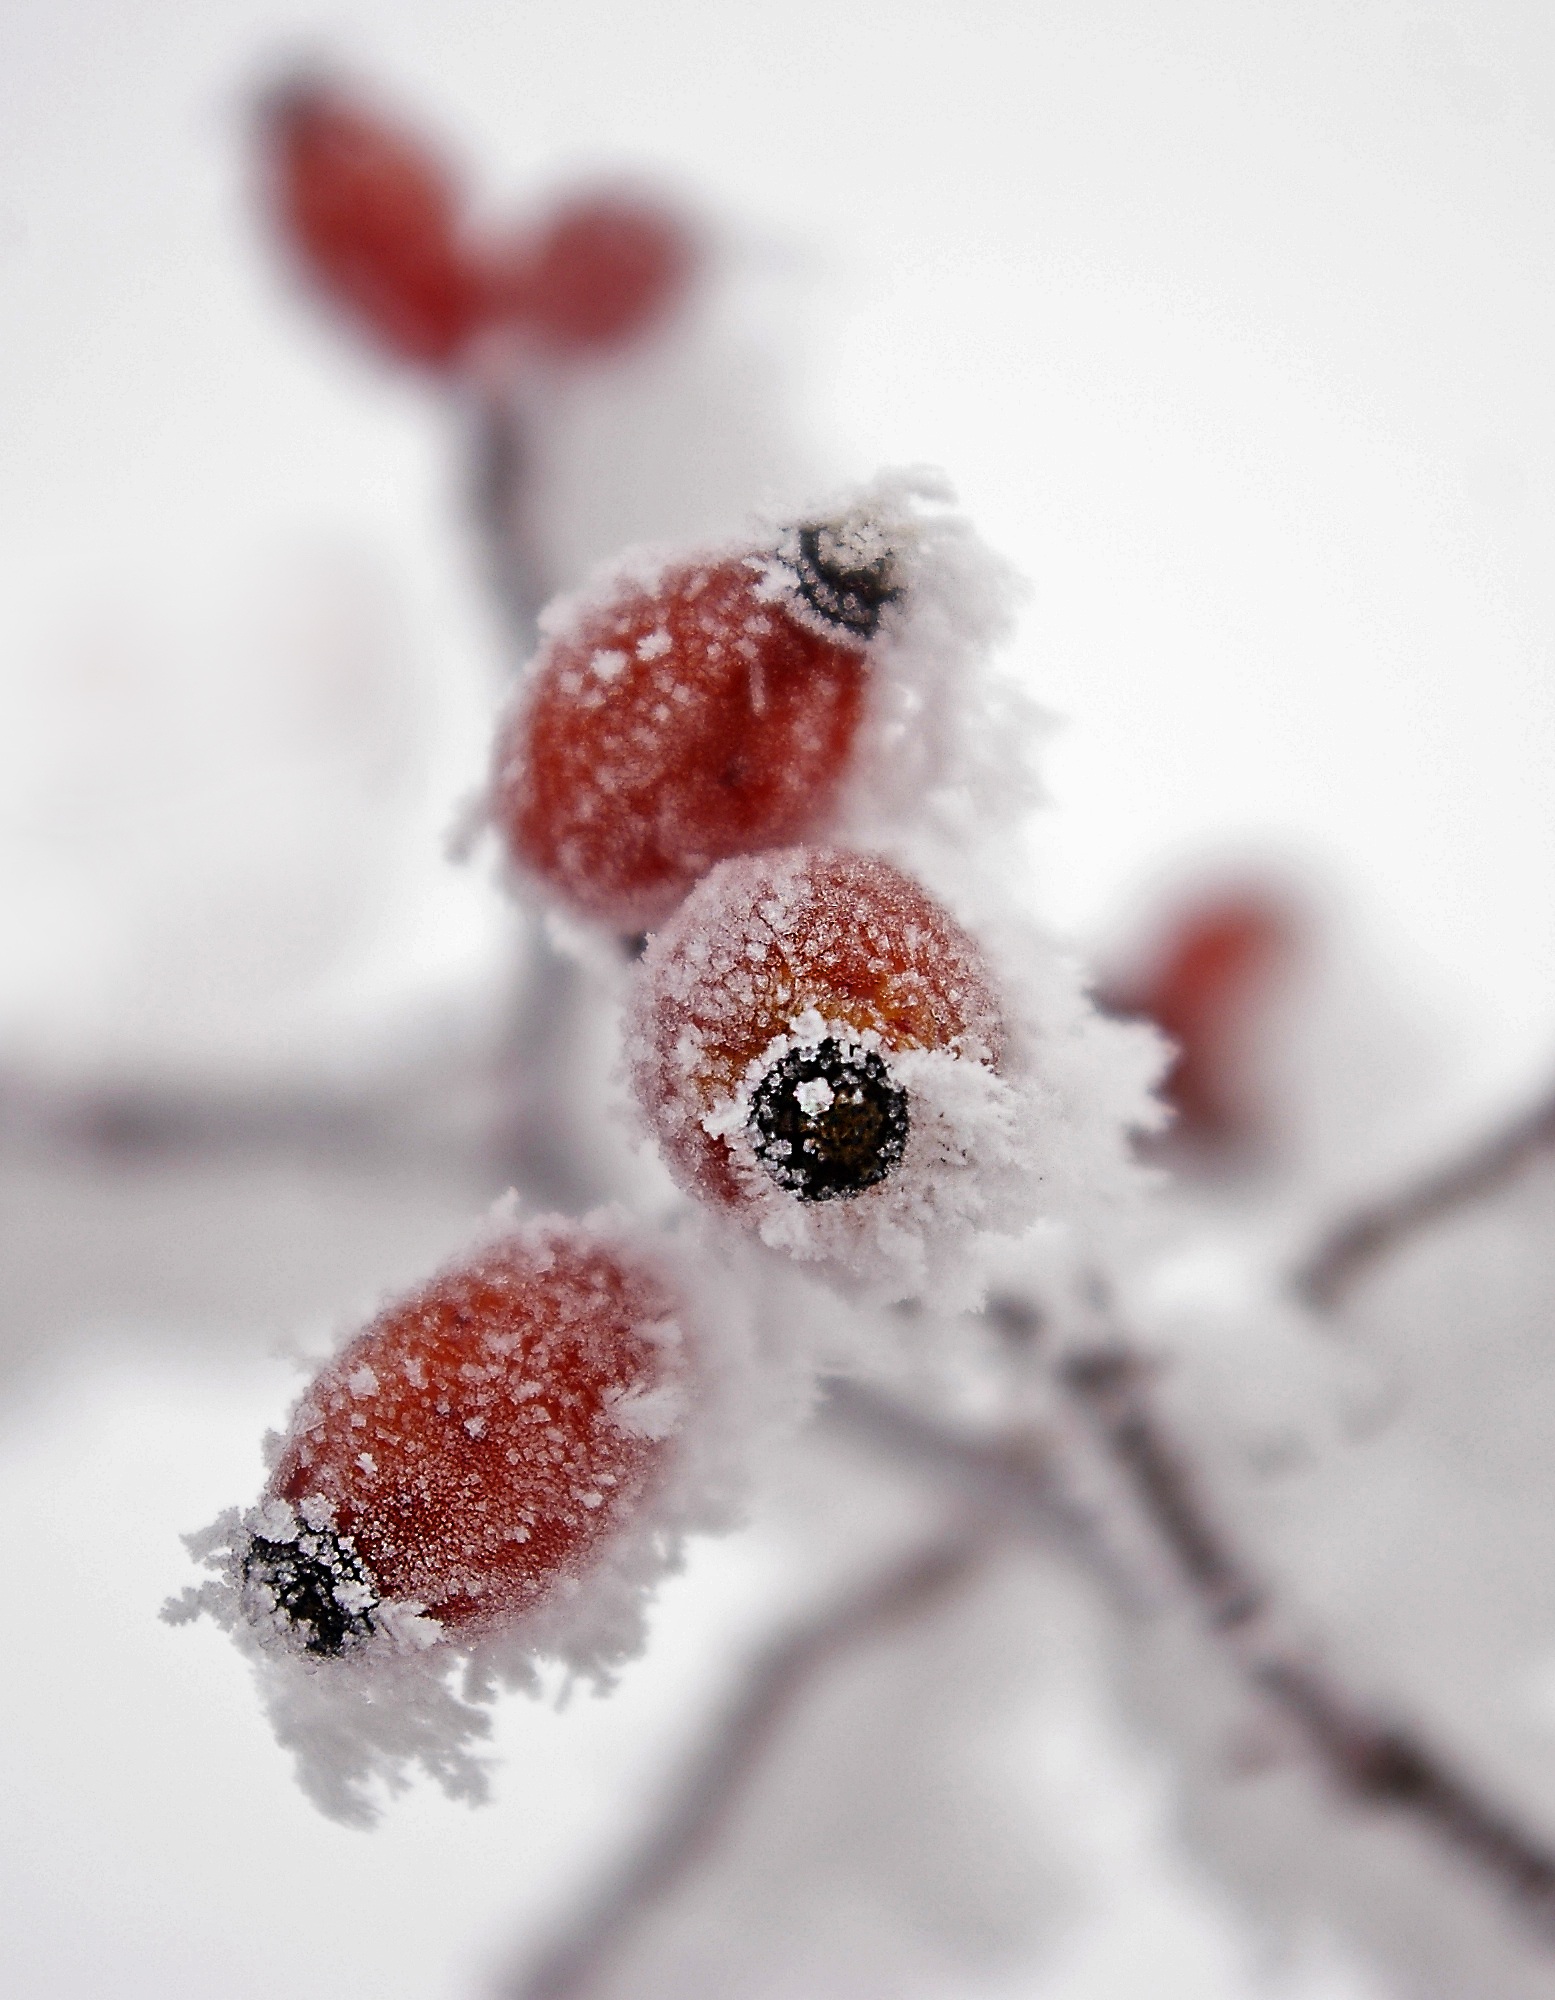
branch, snow, winter, plant, fruit, berry, leaf, flower, petal, frost, red, produce, frozen, season, close up, frosty, freezing, wild rose, macro photography